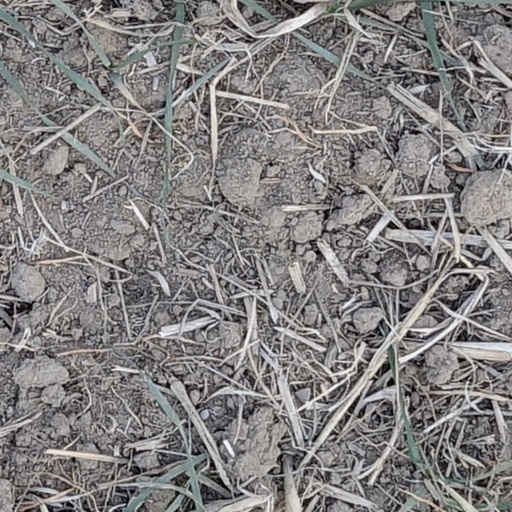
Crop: wheat